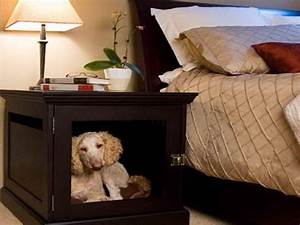
Label: cane